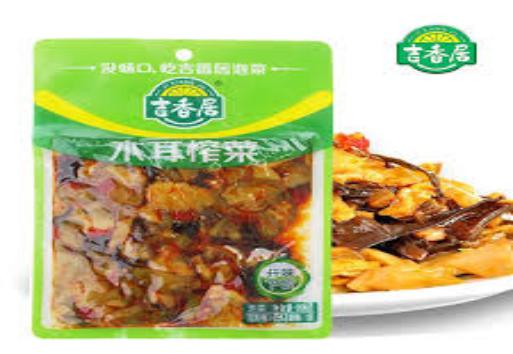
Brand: jixiangju
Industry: Food